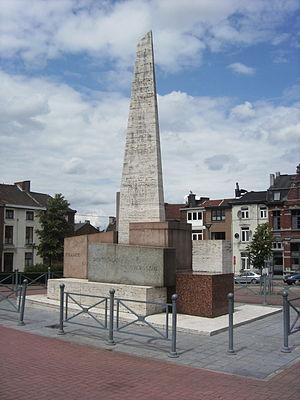
Marcinelle (Charleroi-Belgique) - Grand'Place - Mémorial aux victimes de la catastrophe du Bois-du-Cazier.